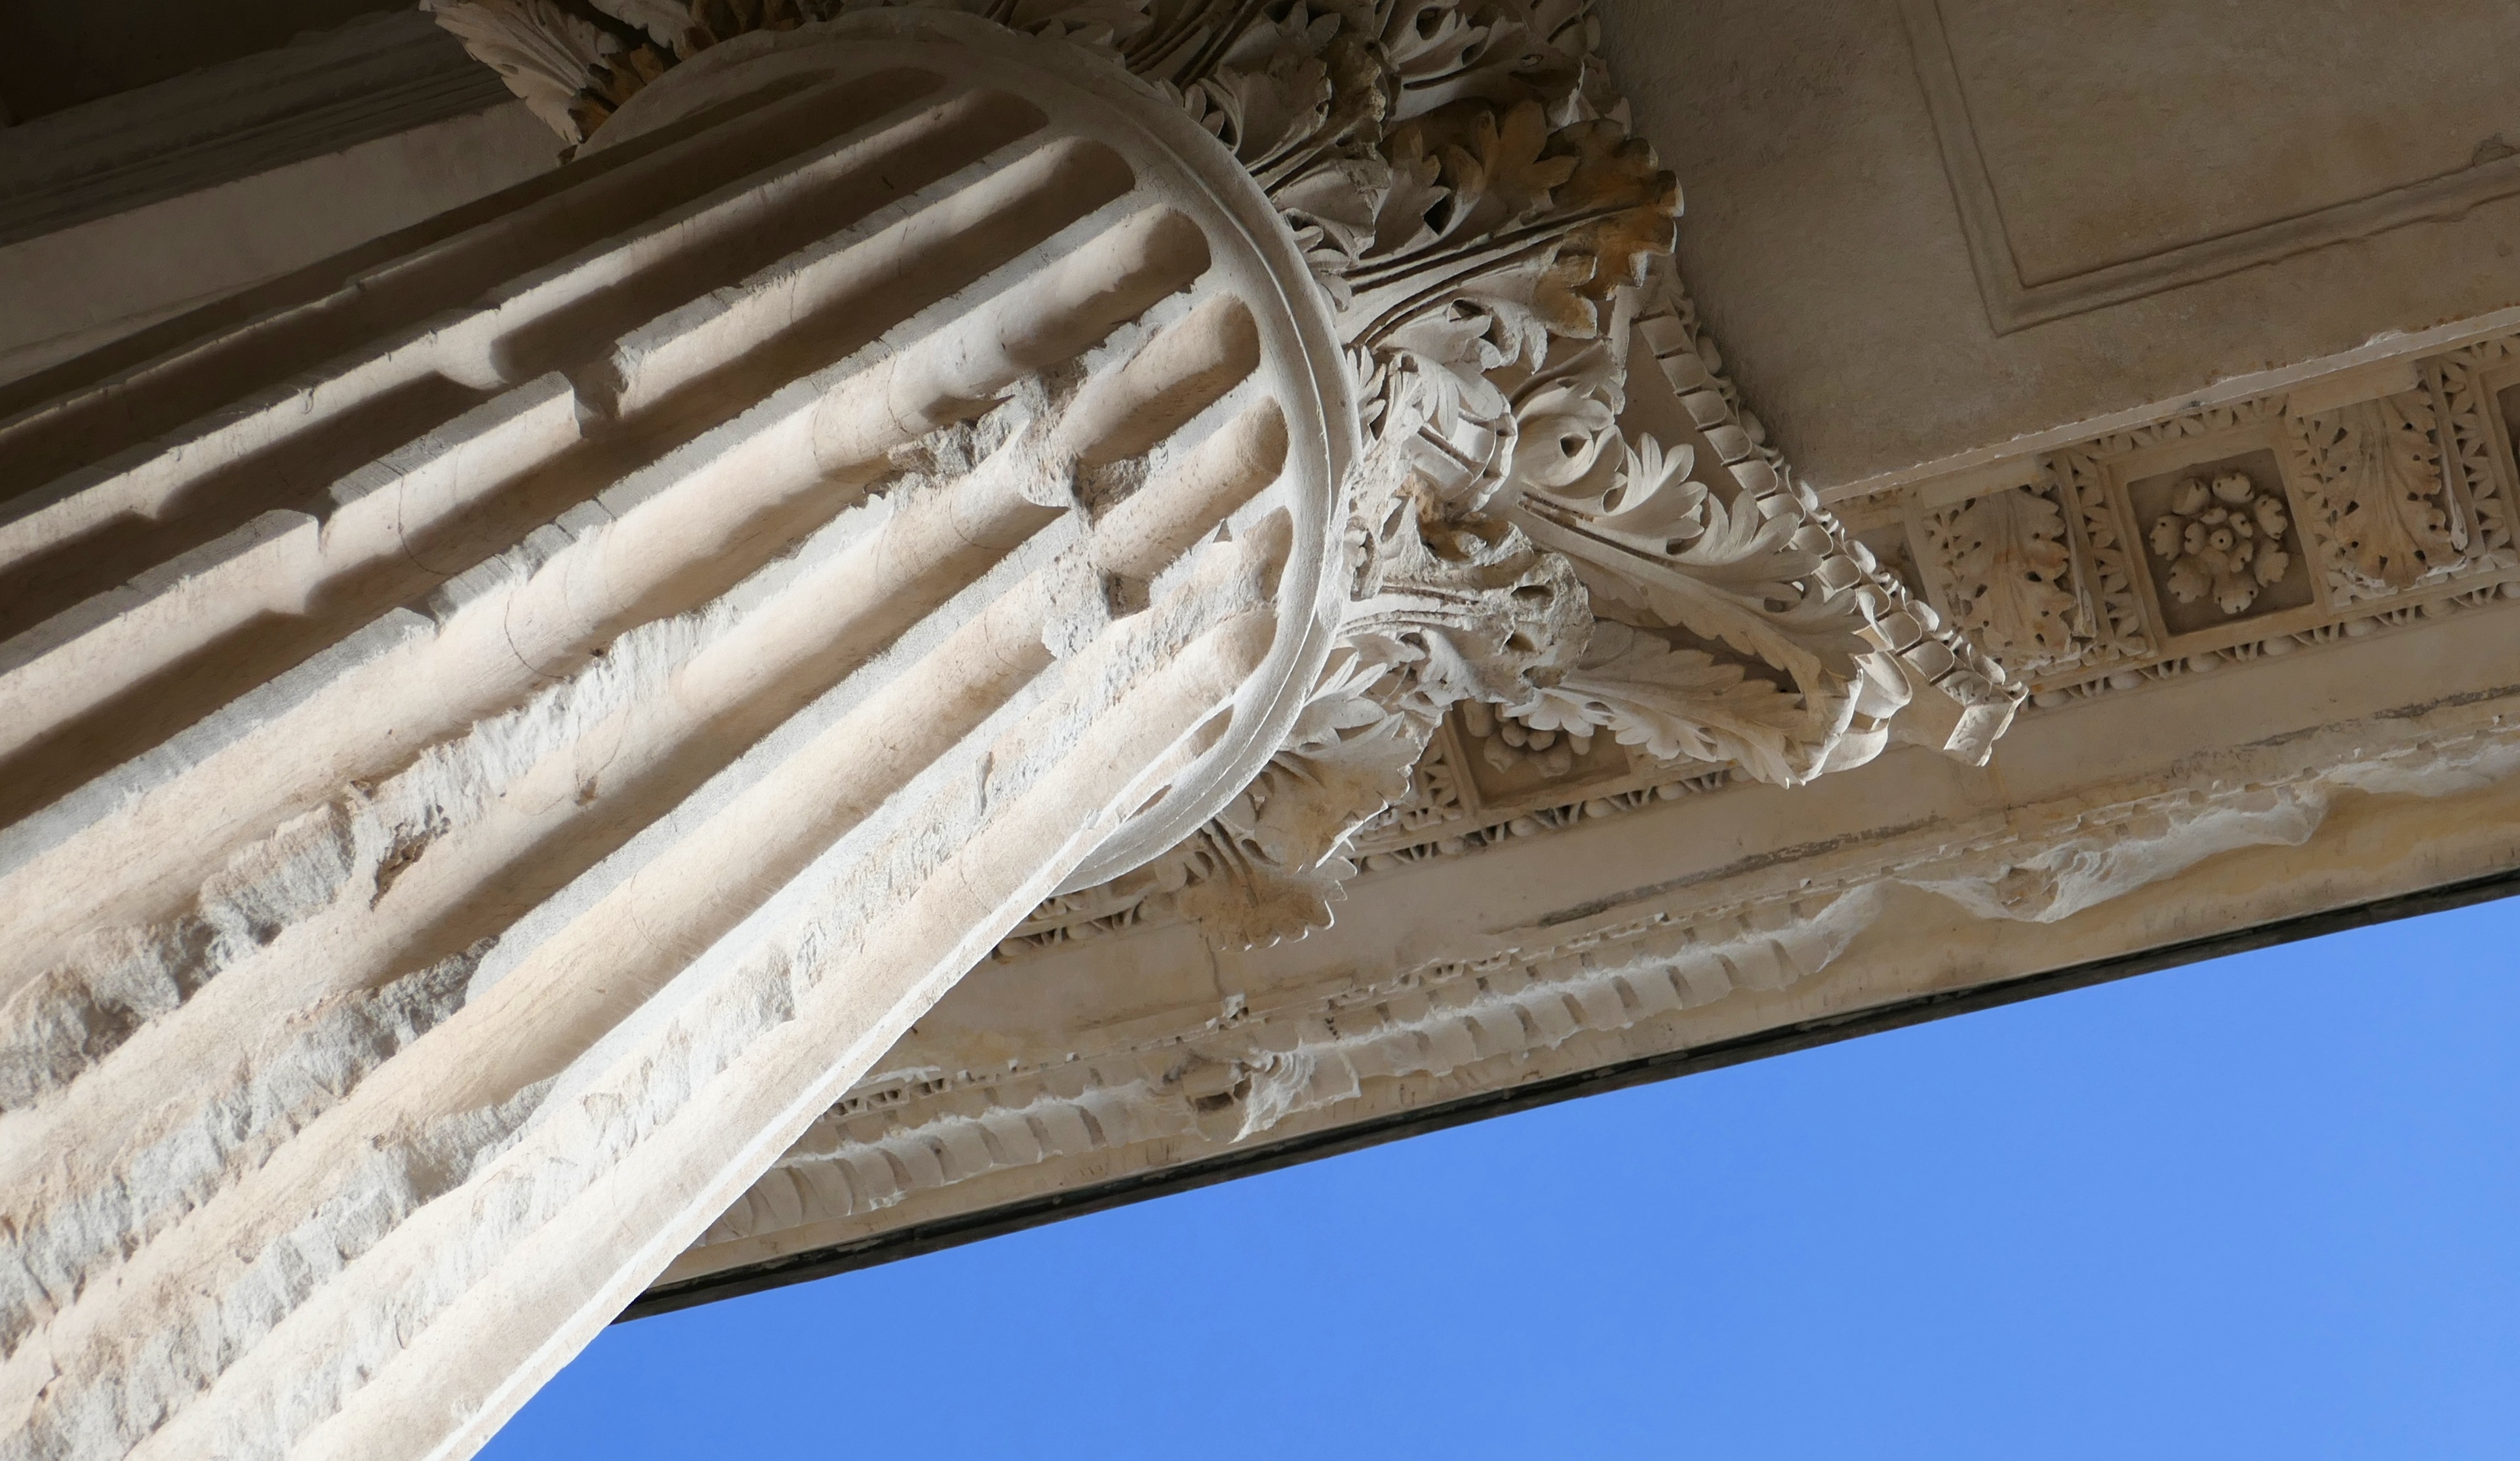
wing, structure, wood, roof, beam, france, ceiling, column, ancient, material, capital, temple, roman, carving, corinthian, maison caree, nimes, molding, plaster, baluster